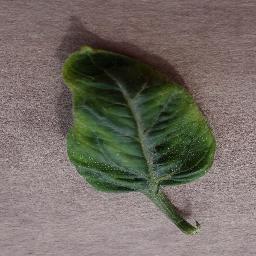
Label: Tomato___Tomato_Yellow_Leaf_Curl_Virus